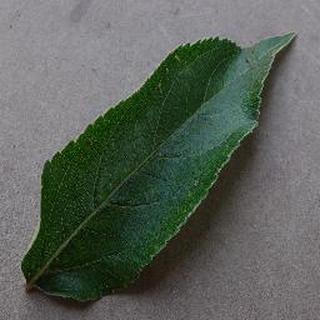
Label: healthy_apple